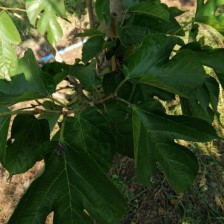
Variety: RedKing